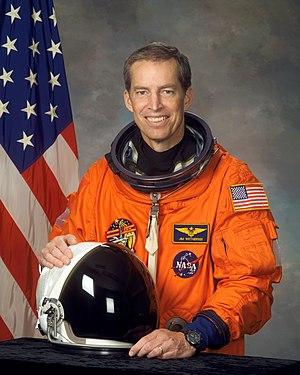
James Donald Wetherbee, né le 27 novembre 1952, est un astronaute américain et un vétéran de six missions sur la navette spatiale.